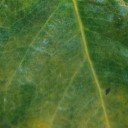
Label: Cerscospora